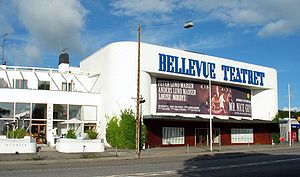
Bellevue Teatret
Bellevue Teatret i august 2005.
Bellevue Teatret er et teater på Strandvejen i Klampenborg nord for København.